International variety

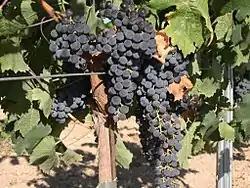
Merlot grapes growing in the La Mancha region of Spain

Wine expert Karen MacNeil describes an international variety as a "classic variety" which has a long established reputation for making premium quality wines in locations across the globe. The origins for many of these grapes trace back to France which has had a long history of influencing global viticulture and winemaking thought. The nine classic international varieties that MacNeil lists are Cabernet Sauvignon, Chardonnay, Chenin blanc, Merlot, Pinot noir, Riesling, Sauvignon blanc, Semillon and Syrah.